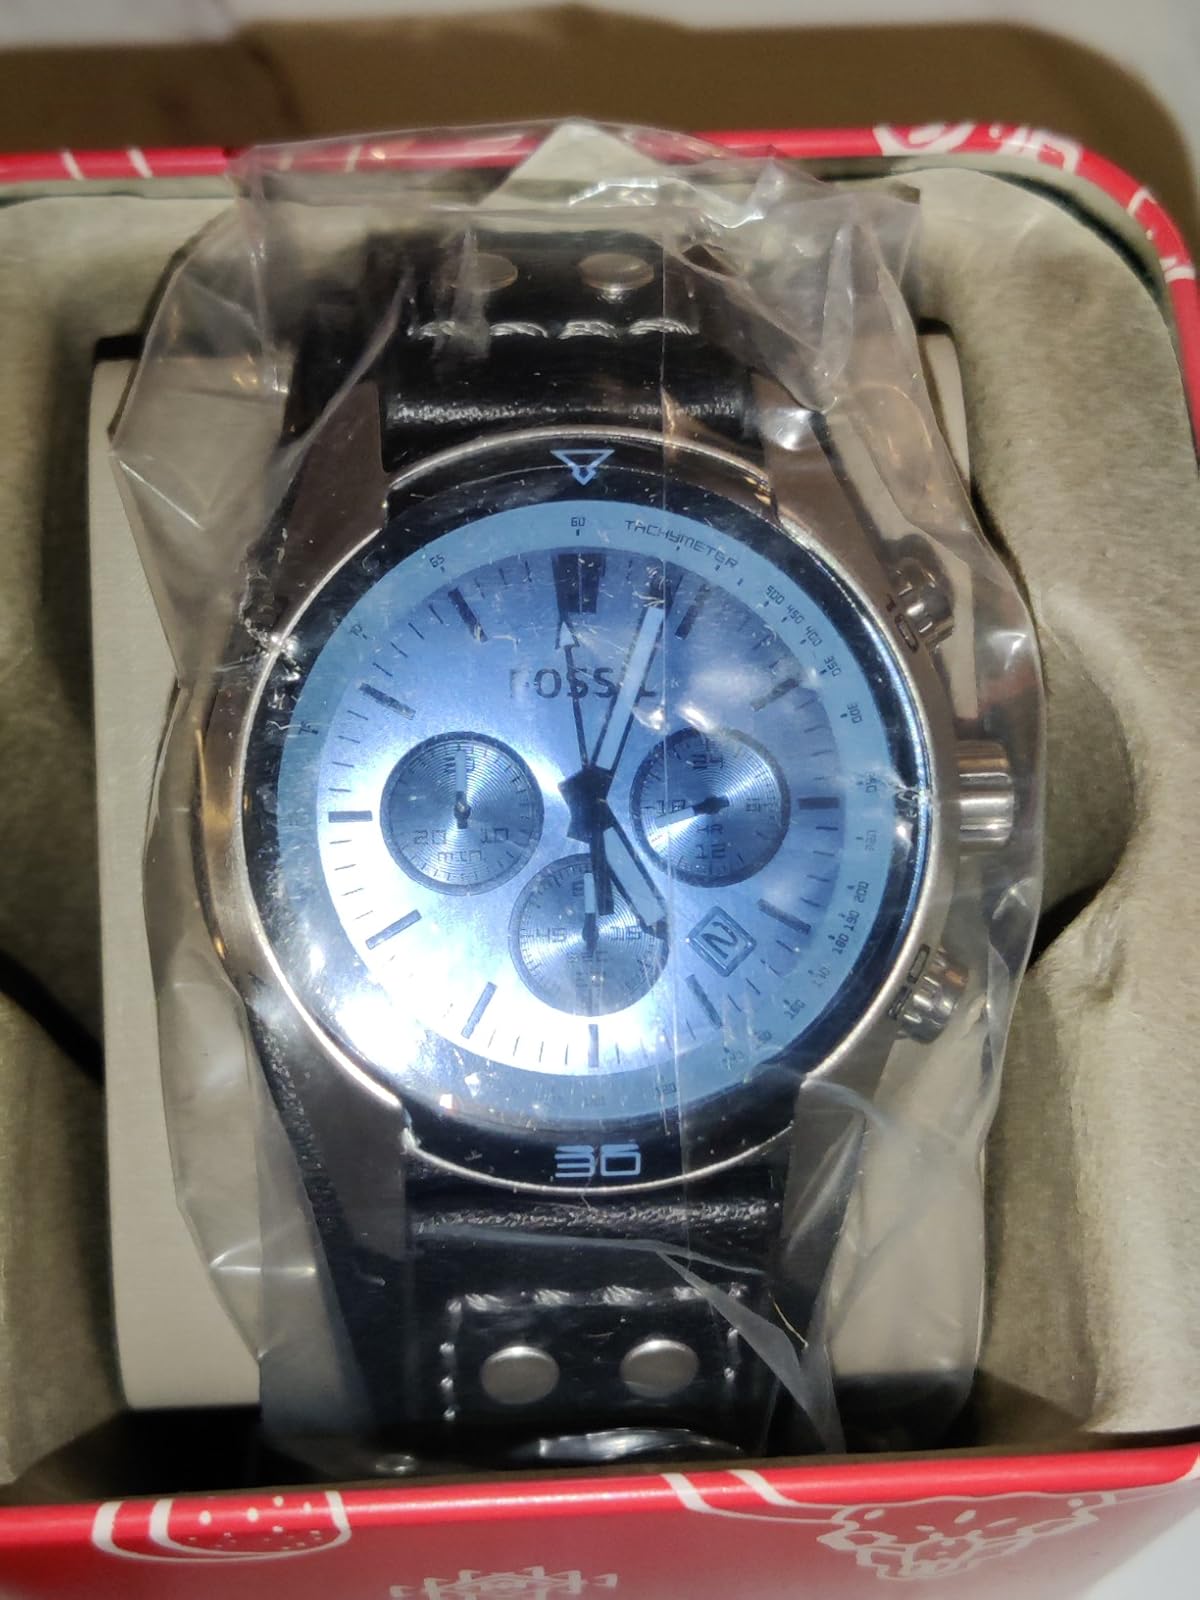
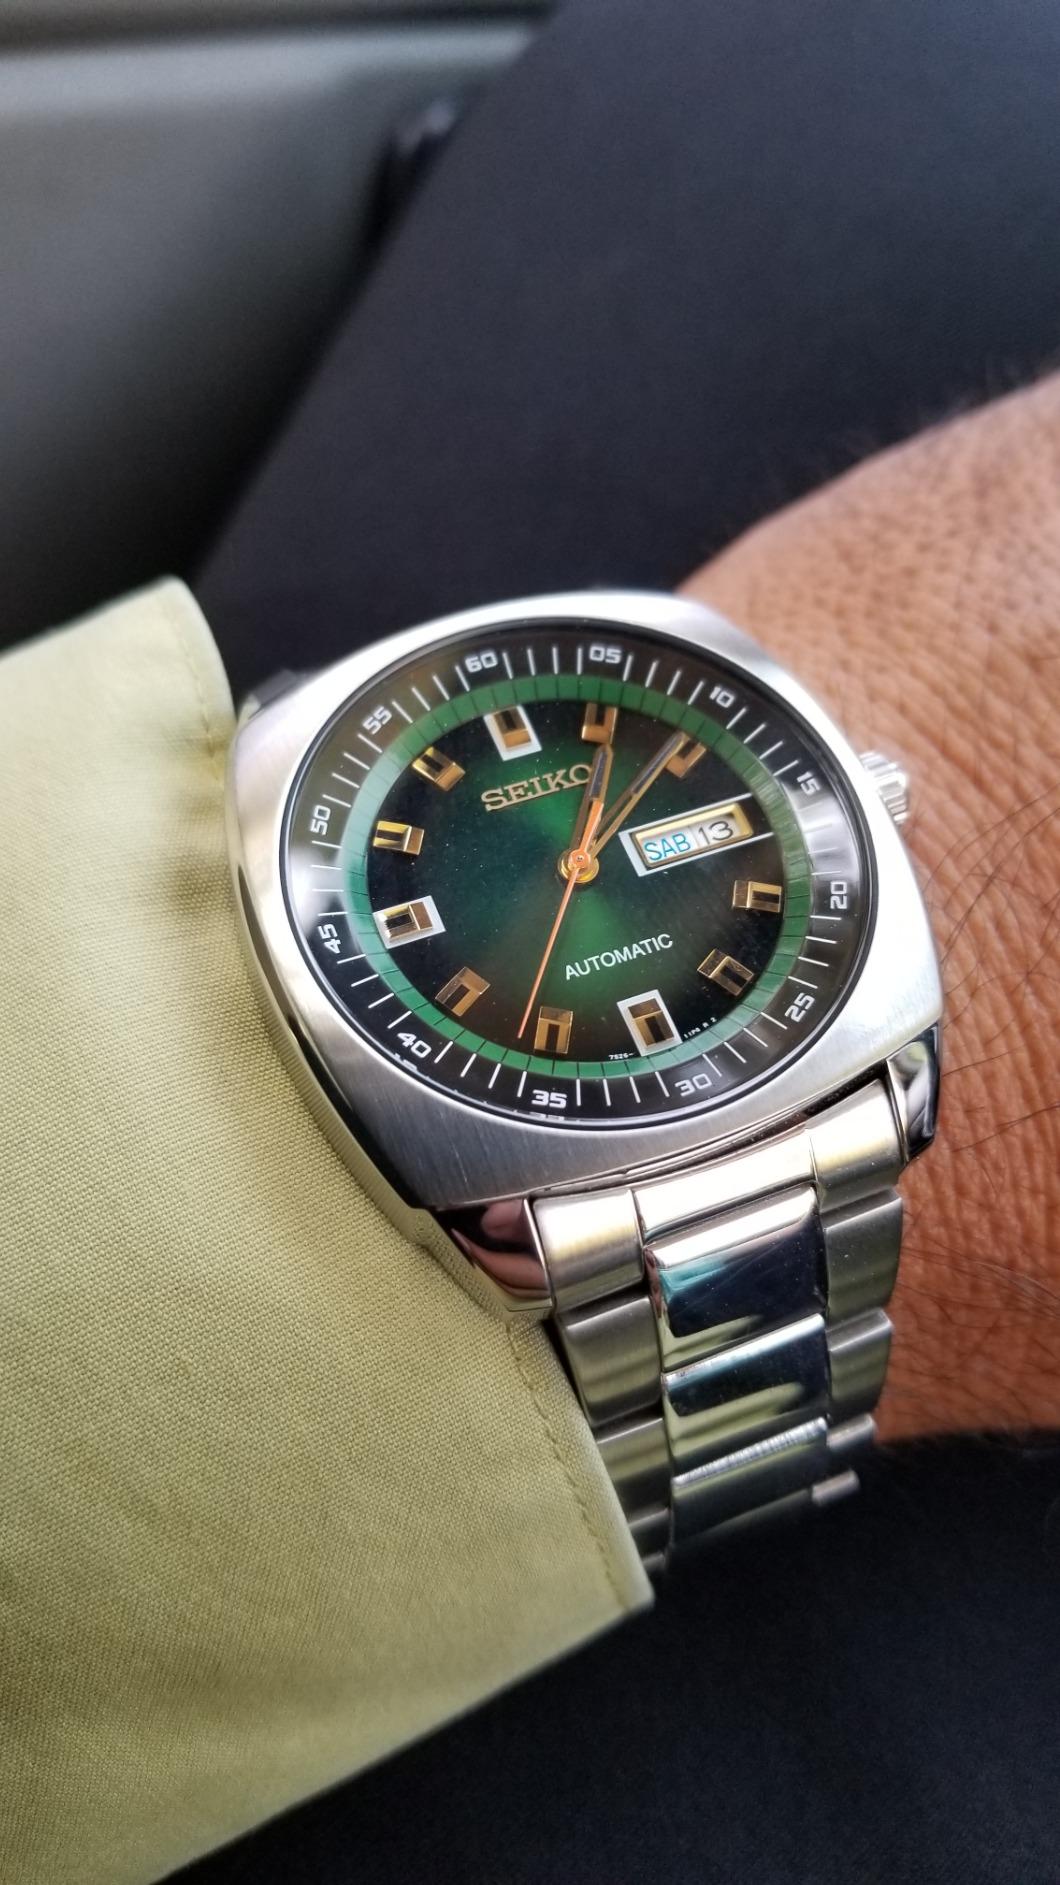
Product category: accessories_watch
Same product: no